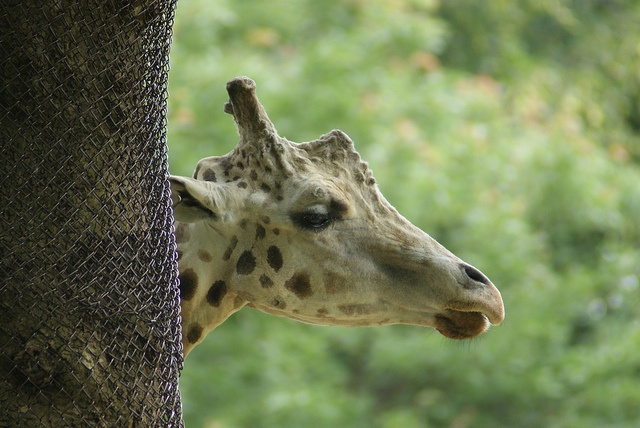
A giraffe standing next to a tree covered in wire.
A giraffe standing next to a tree in a forest.
Head of a giraffe looking out from behind a tree.
The head of a giraffe poking out from behind a tree.
A close up shot of a giraffe against a blurry background.